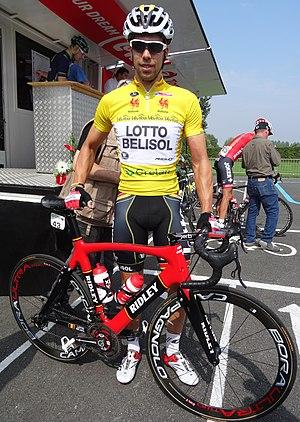
Reportage photographique réalisé le dimanche 27 juillet à l'occasion du départ de la deuxième étape du Tour de Wallonie 2014 à Péronnes-lez-Antoing (Antoing), Belgique.
Jens Debusschere est un coureur cycliste belge né le 28 août 1989 à Roulers. Il est membre de l'équipe B&B Hotels-Vital Concept et a commencé sa carrière professionnelle en 2011. Il est notamment devenu champion de Belgique en 2014.